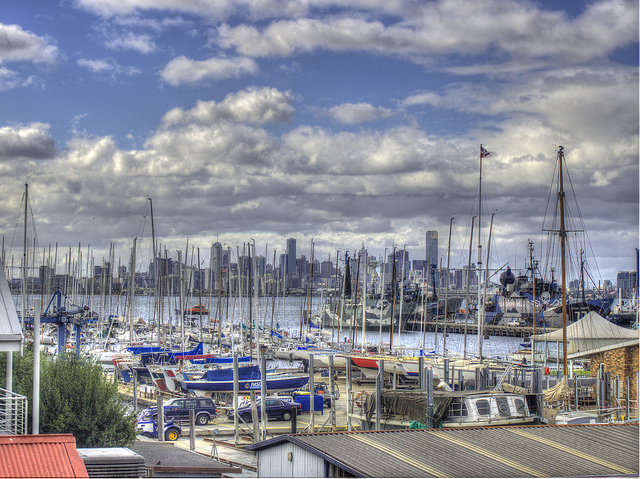
user: Given an image and a question. Answer the question in a short answer. Question: What famous one was bombed by the japanese in december 1941? Short Answer:
assistant: pearl harbor